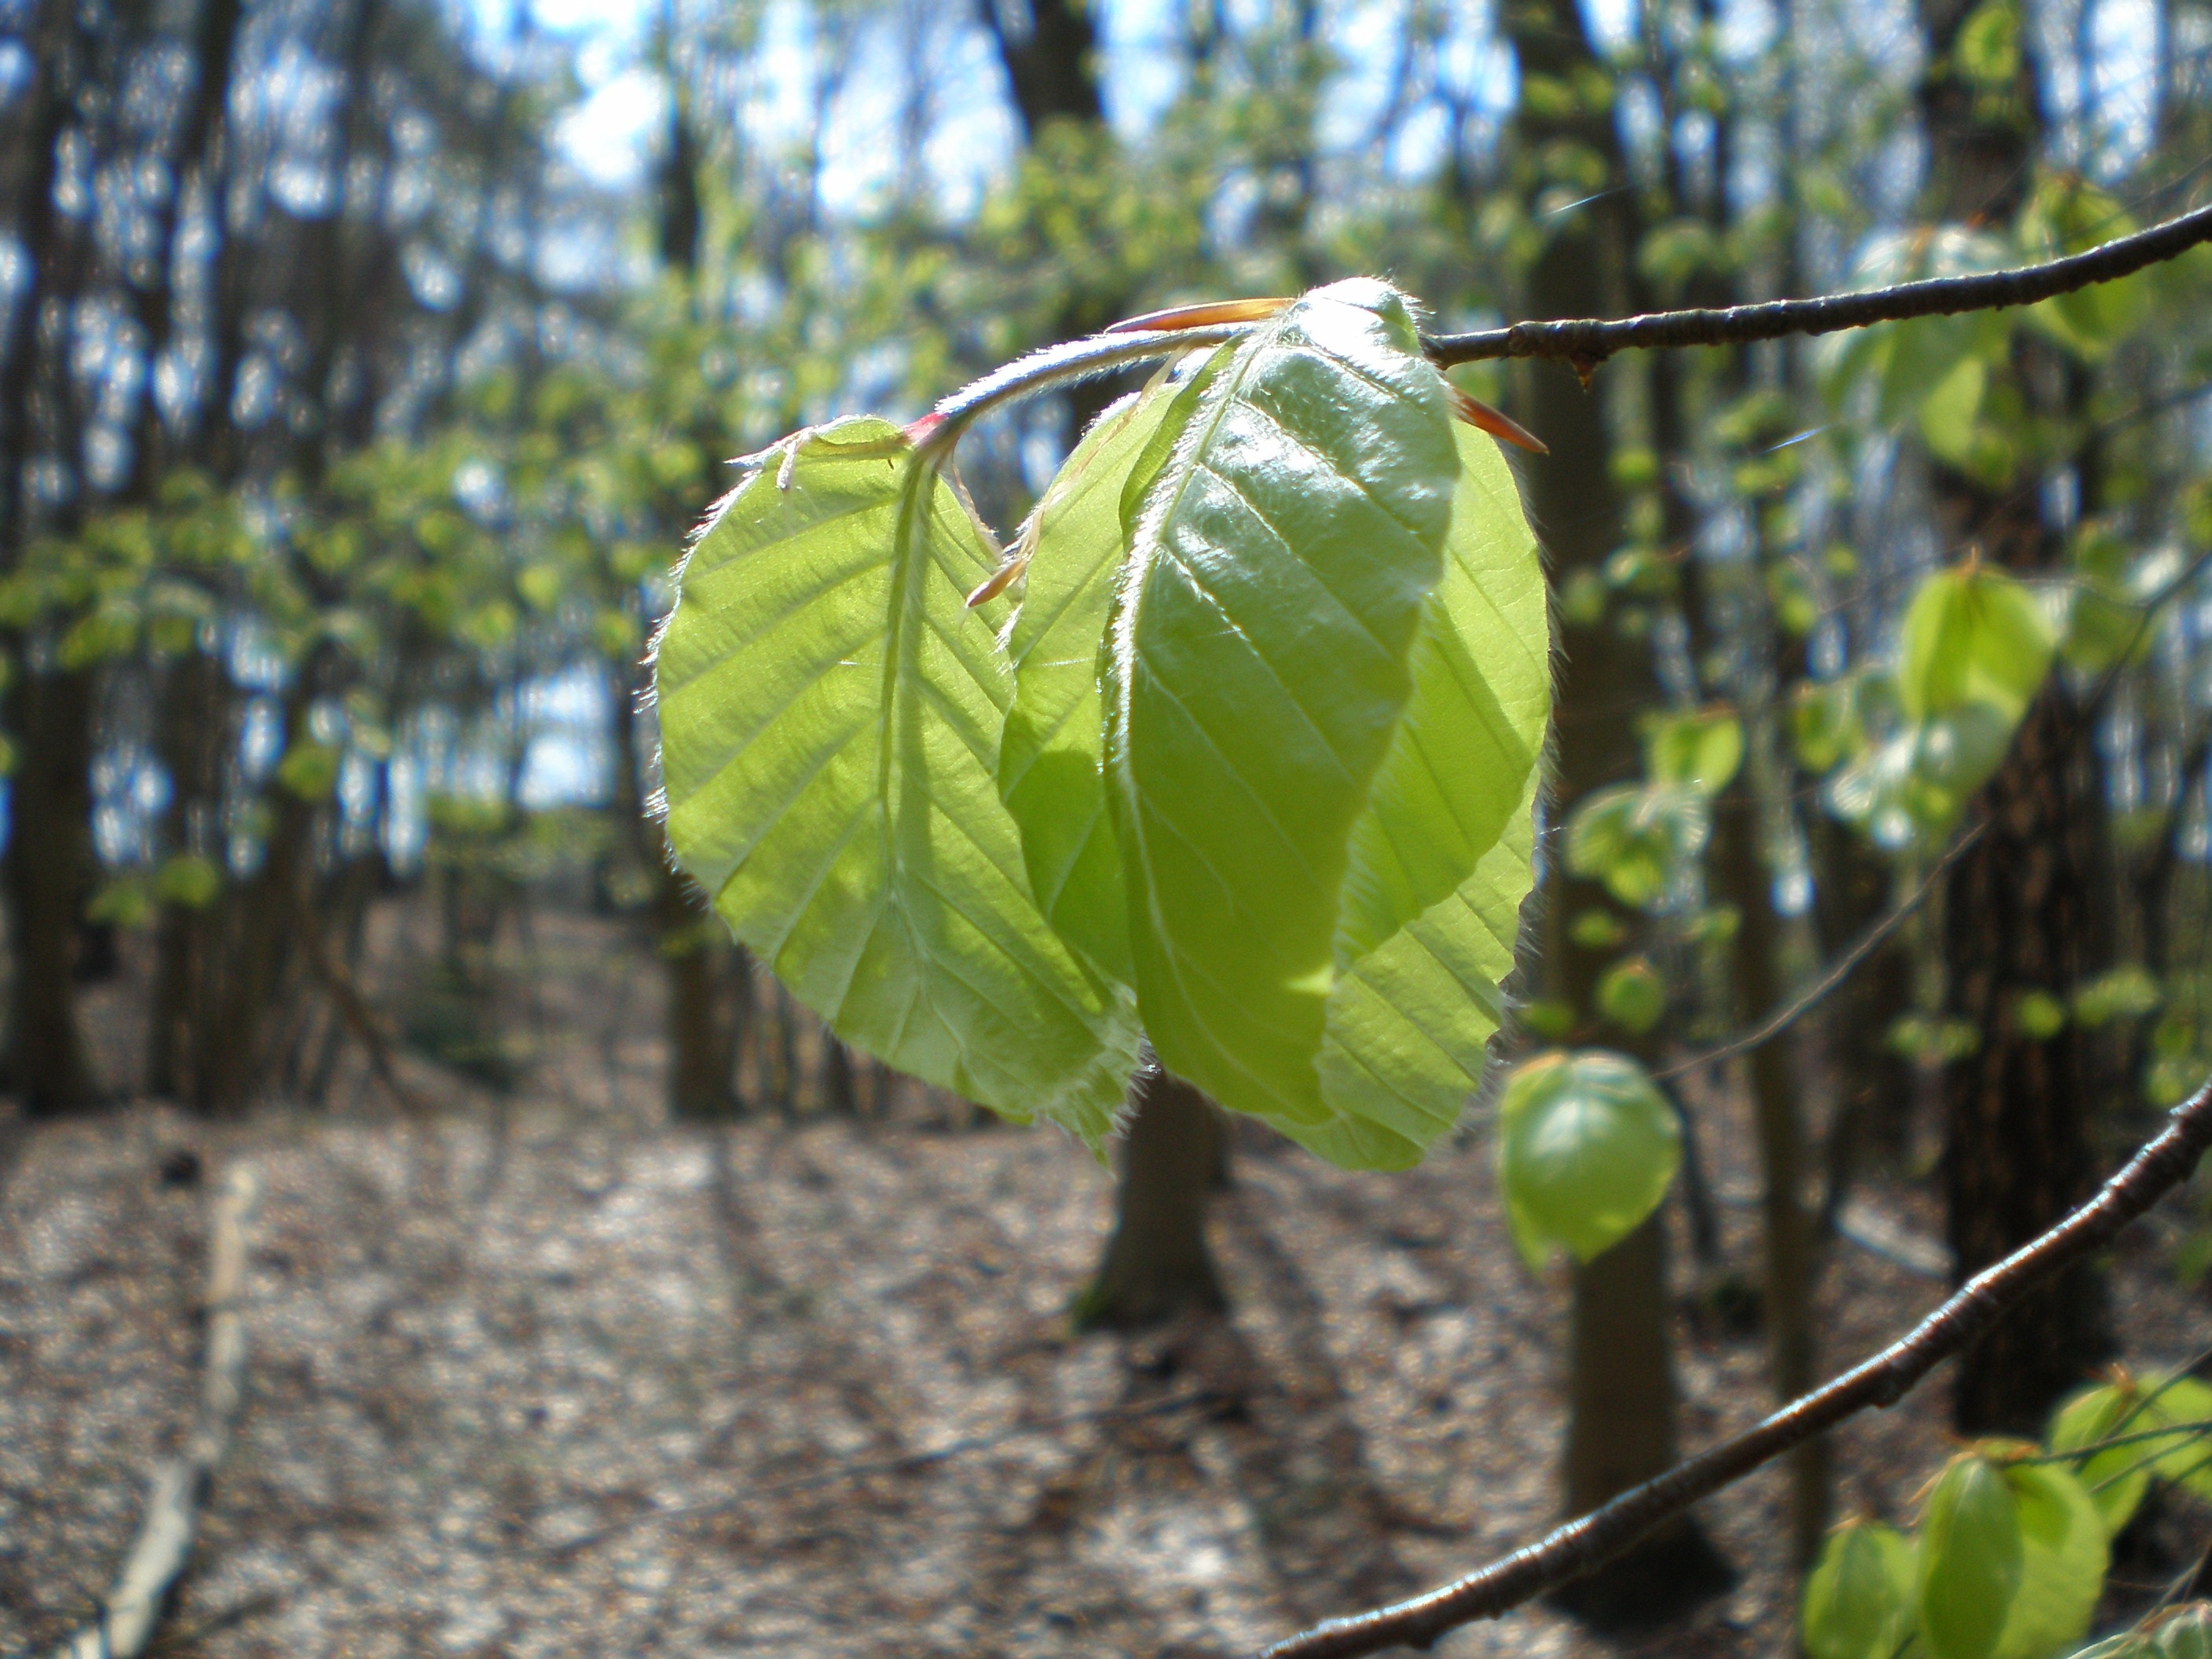
tree, nature, forest, branch, plant, fruit, sunlight, leaf, flower, food, spring, green, produce, autumn, botany, flora, leaves, bright, deciduous, plantation, woodland, beech, back light, flowering plant, zartgruen, woody plant, land plant